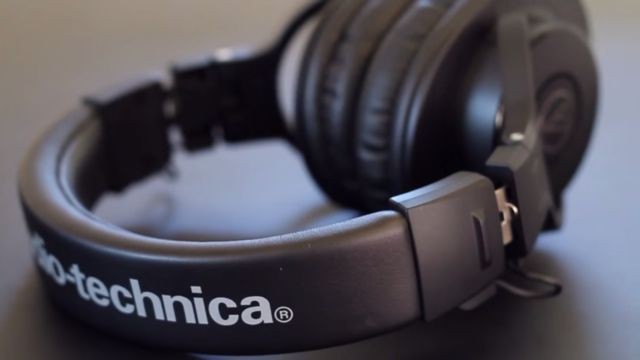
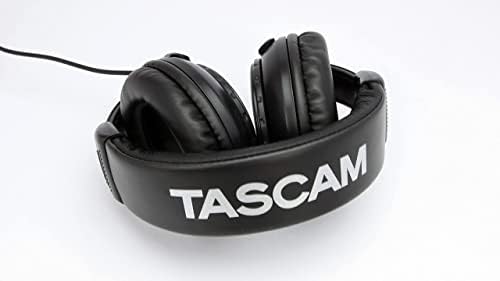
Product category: headphones
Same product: no